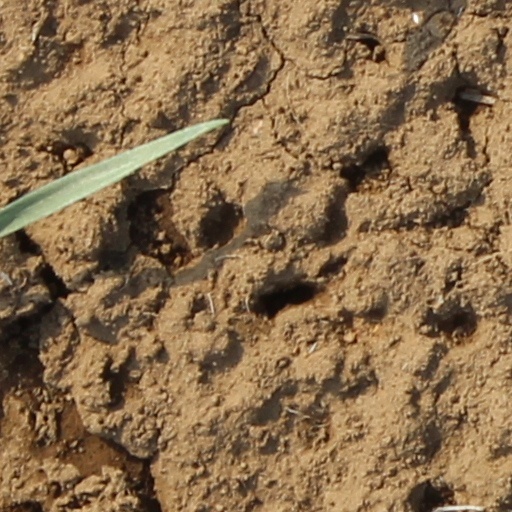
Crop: wheat